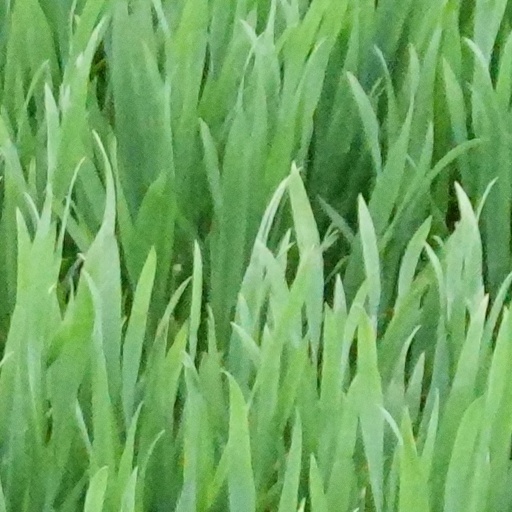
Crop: wheat